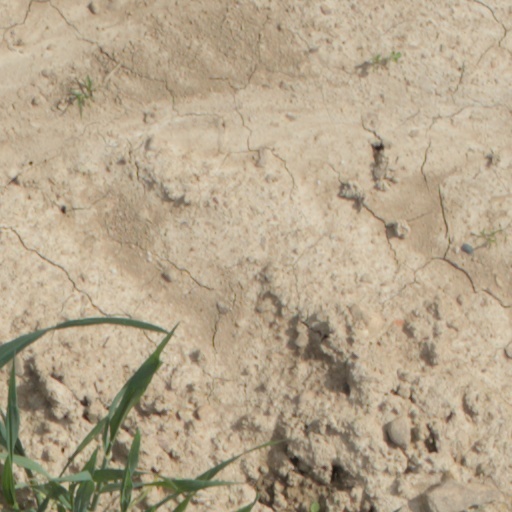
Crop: wheat